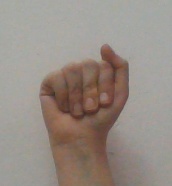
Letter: saad